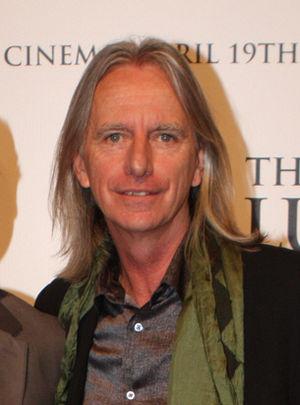
Scott Hicks est un réalisateur et scénariste australien né le 4 mars 1953 en Ouganda.